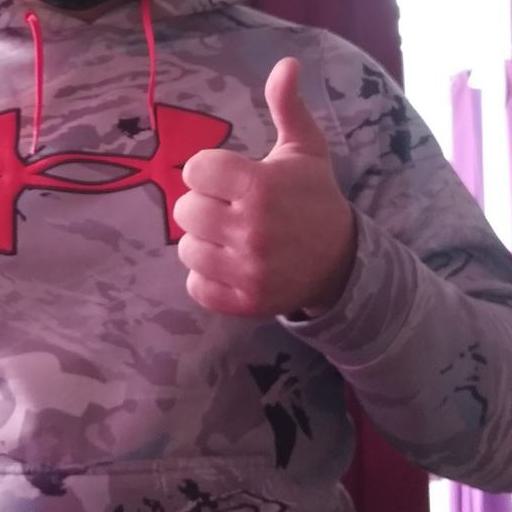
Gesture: like